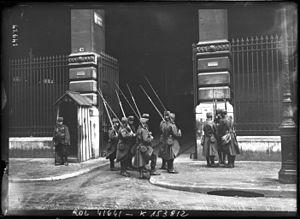
L'Hôtel des Postes de Paris, gardé militairement, le 2 août 1914.Information complémentaire: aujourd'hui Poste Centrale du Louvre, n° 52 rue du Louvre (n° 43 selon l'ancienne numérotation). [1]
La mobilisation française de 1914 est l'ensemble des opérations au tout début de la Première Guerre mondiale qui permet de mettre l'armée et la marine françaises sur le pied de guerre, avec notamment le rappel théorique sous les drapeaux de tous les Français aptes au service militaire. Planifiée de longue date, l'affectation de chaque homme était prévue selon son âge et sa résidence.